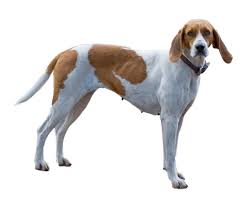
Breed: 223-n000074-English_foxhound